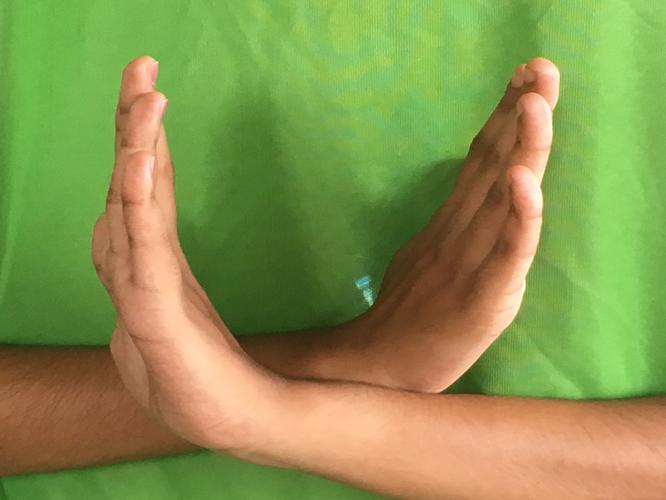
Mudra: Swastikam
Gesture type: double_hand